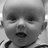
Emotion: happy